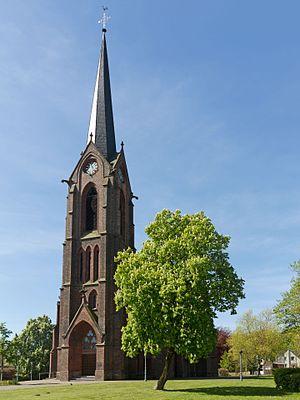
Rheurdt est une commune de Rhénanie-du-Nord-Westphalie, située dans l'arrondissement de Clèves, dans le district de Düsseldorf.